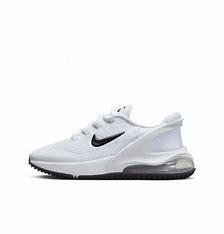
Brand: Nike
Model: Air Max 270 Go